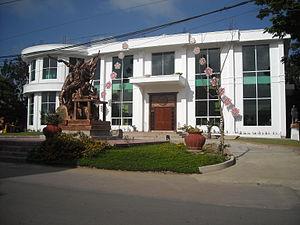
Anda est une municipalité de la province de Pangasinan, aux Philippines.